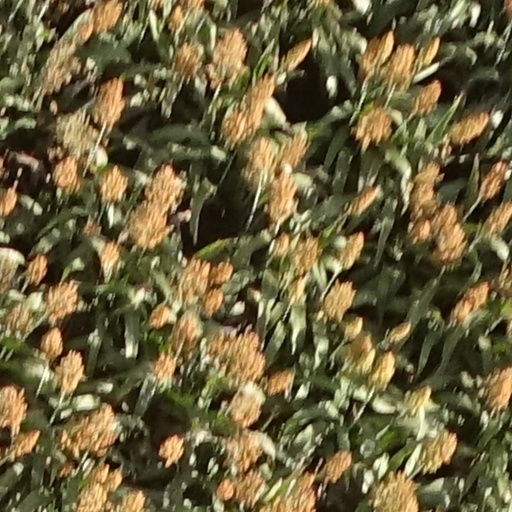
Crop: sorghum